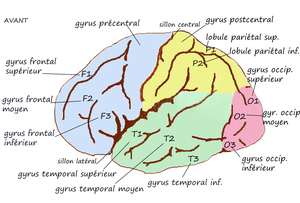
Principaux gyrus de la face externe de l'hémisphère gauche
Le gyrus supramarginal GSM est un gyrus du lobe pariétal du cortex cérébral. Il est situé à l'intérieur du lobule pariétal inférieur, en position antérieure par rapport au gyrus angulaire.
Le lobe pariétal est une région du cerveau des vertébrés. Il est situé en arrière du lobe frontal, au-dessus des lobes temporal et occipital.
Le gyrus temporal supérieur T₁ est un gyrus du lobe temporal du cortex cérébral. Il comporte deux parties :
Deux perspectives complémentaires peuvent être considérées pour étudier l'enfant qui apprend les mathématiques : la perspective de l'enseignant qui s'intéresse à la pédagogie de l'enseignement des mathématiques ; et celle de l'apprenant, l'apprentissage des mathématiques qui est un objet d'étude en psychologie du développement et psychologie cognitive.
Une circonvolution cérébrale ou gyrus est un ensemble de replis sinueux du cortex cérébral, délimités par des sillons plus profonds ou constants qui marquent, chez les mammifères, la surface du cerveau.
Le gyrus temporal inférieur T₃ est un gyrus du lobe temporal du cortex cérébral. Il définit une bande parallèle au gyrus temporal moyen T₂, sur la partie la plus basse de la face latérale du lobe temporal. Il déborde aussi sur la face inférieure de ce lobe. Il est donc compris entre le sillon temporal inférieur, au-dessus, le sillon occipito-temporal sur la face inférieure, et l'incisure préoccipitale de Meynert et le sillon occipital antérieur, à l'arrière. À l'avant, il se prolonge jusqu'au pôle temporal.